Naval Air Station Barbers Point

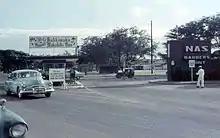

The Navy acquired the airfield in early 1943. At that time it consisted of two short runways and four hangars that were just two feet above hightide. A PNAB civilian contractor started work by bringing a dredge onto Keehi lagoon in February 1943. In April the military took over. The Army took over the dredging operation while Seabees of the 5th Naval Construction Battalion took over the airfield. When they were done there would be three runways. The Navy would turn the airfield into a major facility by sending Seabees from the 13th, 64th and 133rd Construction Battalions to do it.